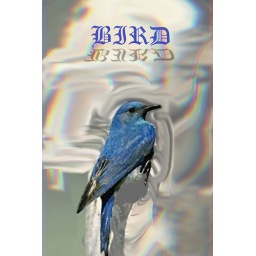
Photoshop 5.5. Learning a 3d process. Use green and red 3d viewer.Done sometime in 2000 or 2001.